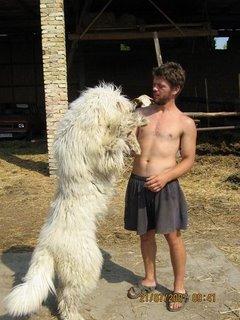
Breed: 318-n000115-komondor